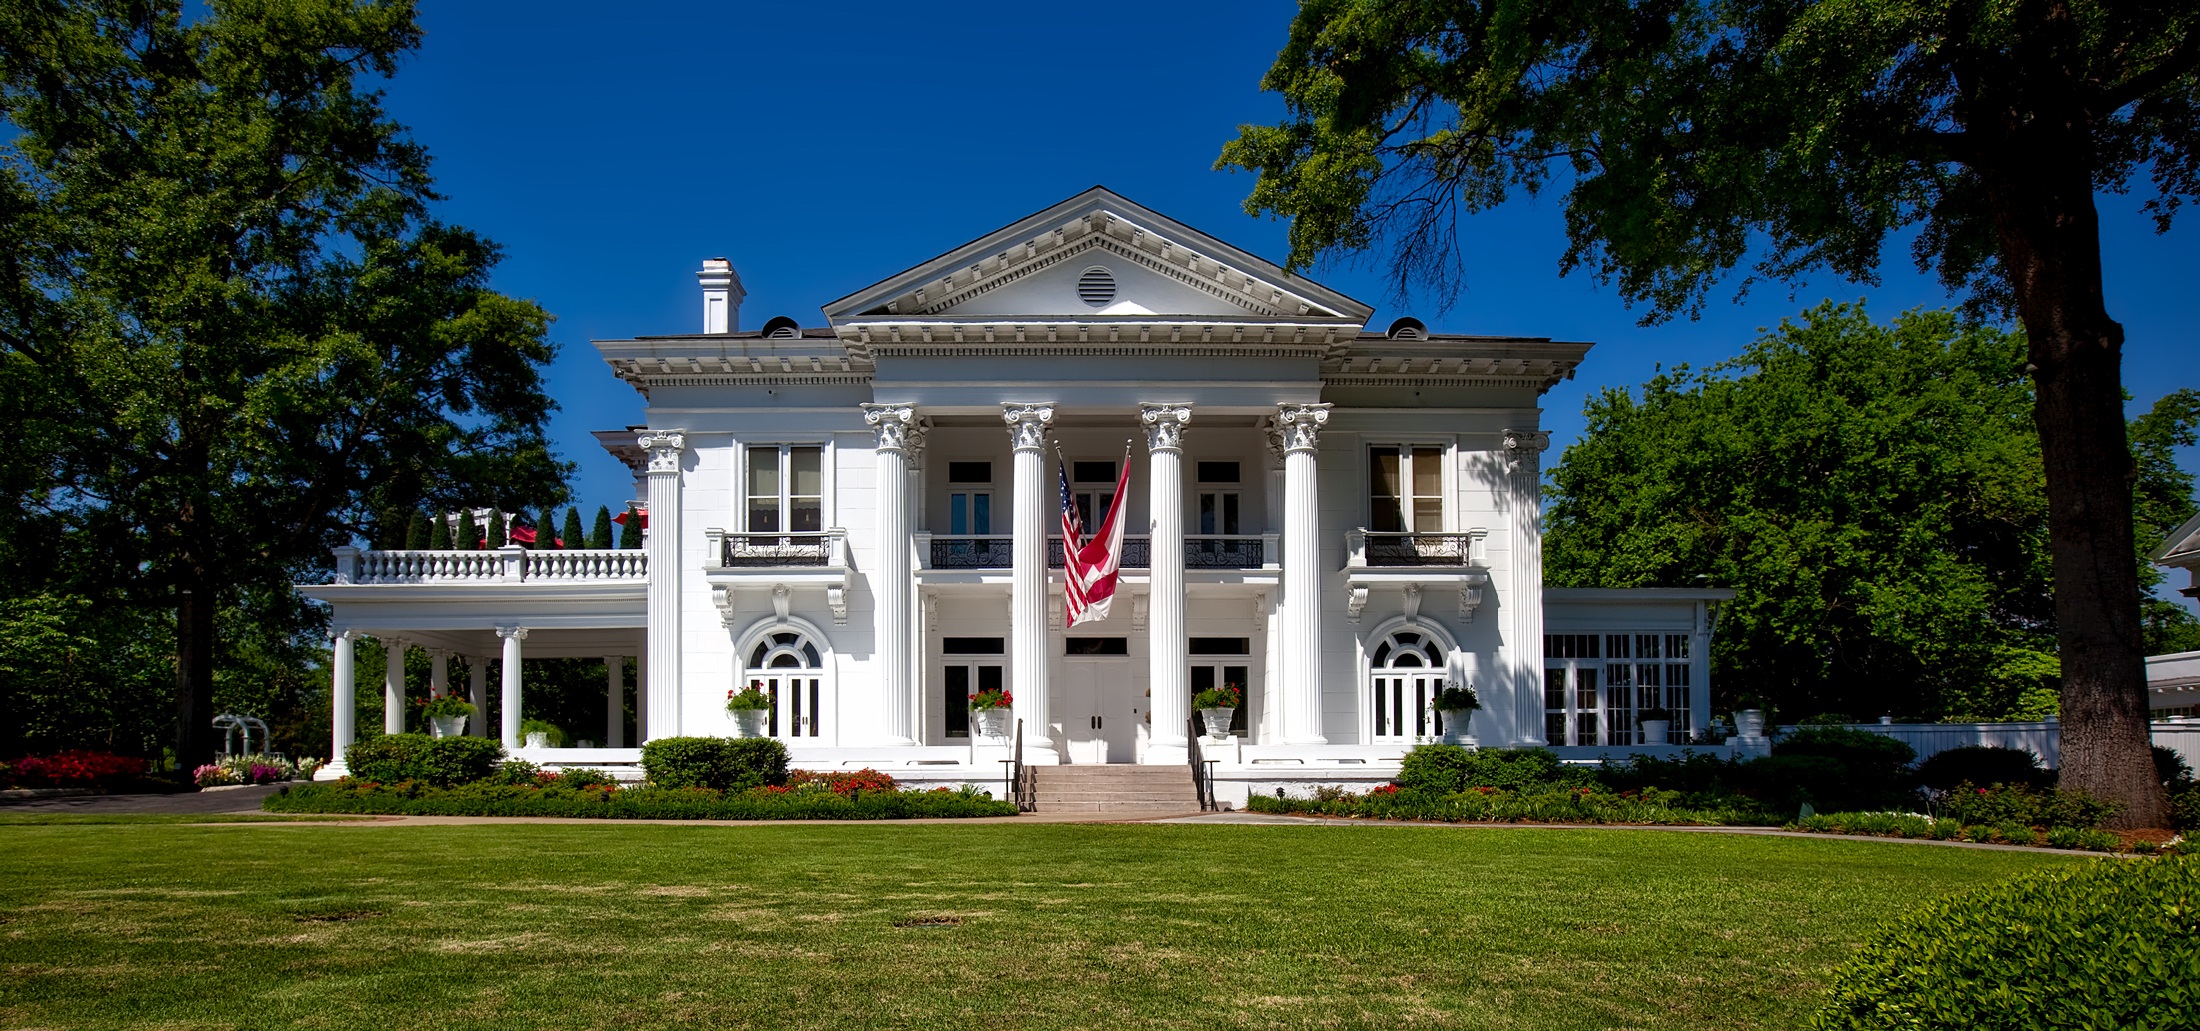
landscape, architecture, lawn, villa, mansion, house, building, palace, home, panorama, landmark, facade, property, historic, hdr, columns, picturesque, grounds, estate, manor house, real estate, montgomery, stately home, governor's mansion, alabama, residential area, historic house